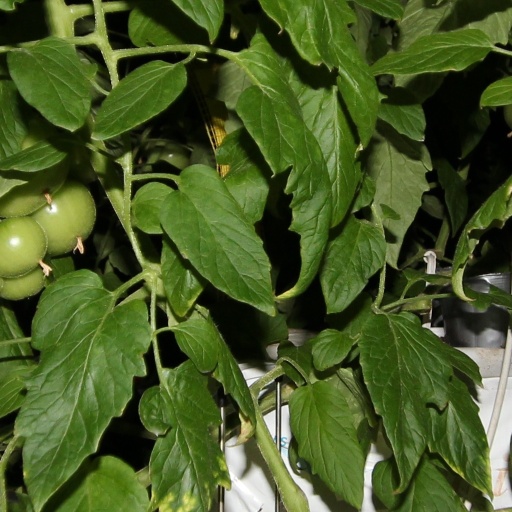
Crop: tomato